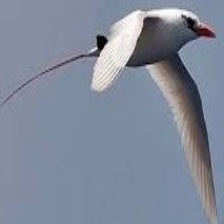
Species: RED BILLED TROPICBIRD
Scientific name: PHAETHON AETHEREU